Answer in natural language. Considering the relative positions, where is Doorway with respect to colorful landscape painting? Choose between the following options: left or right
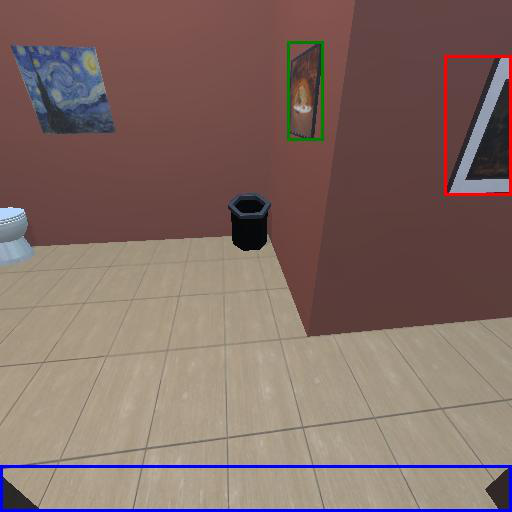
<answer>left</answer>